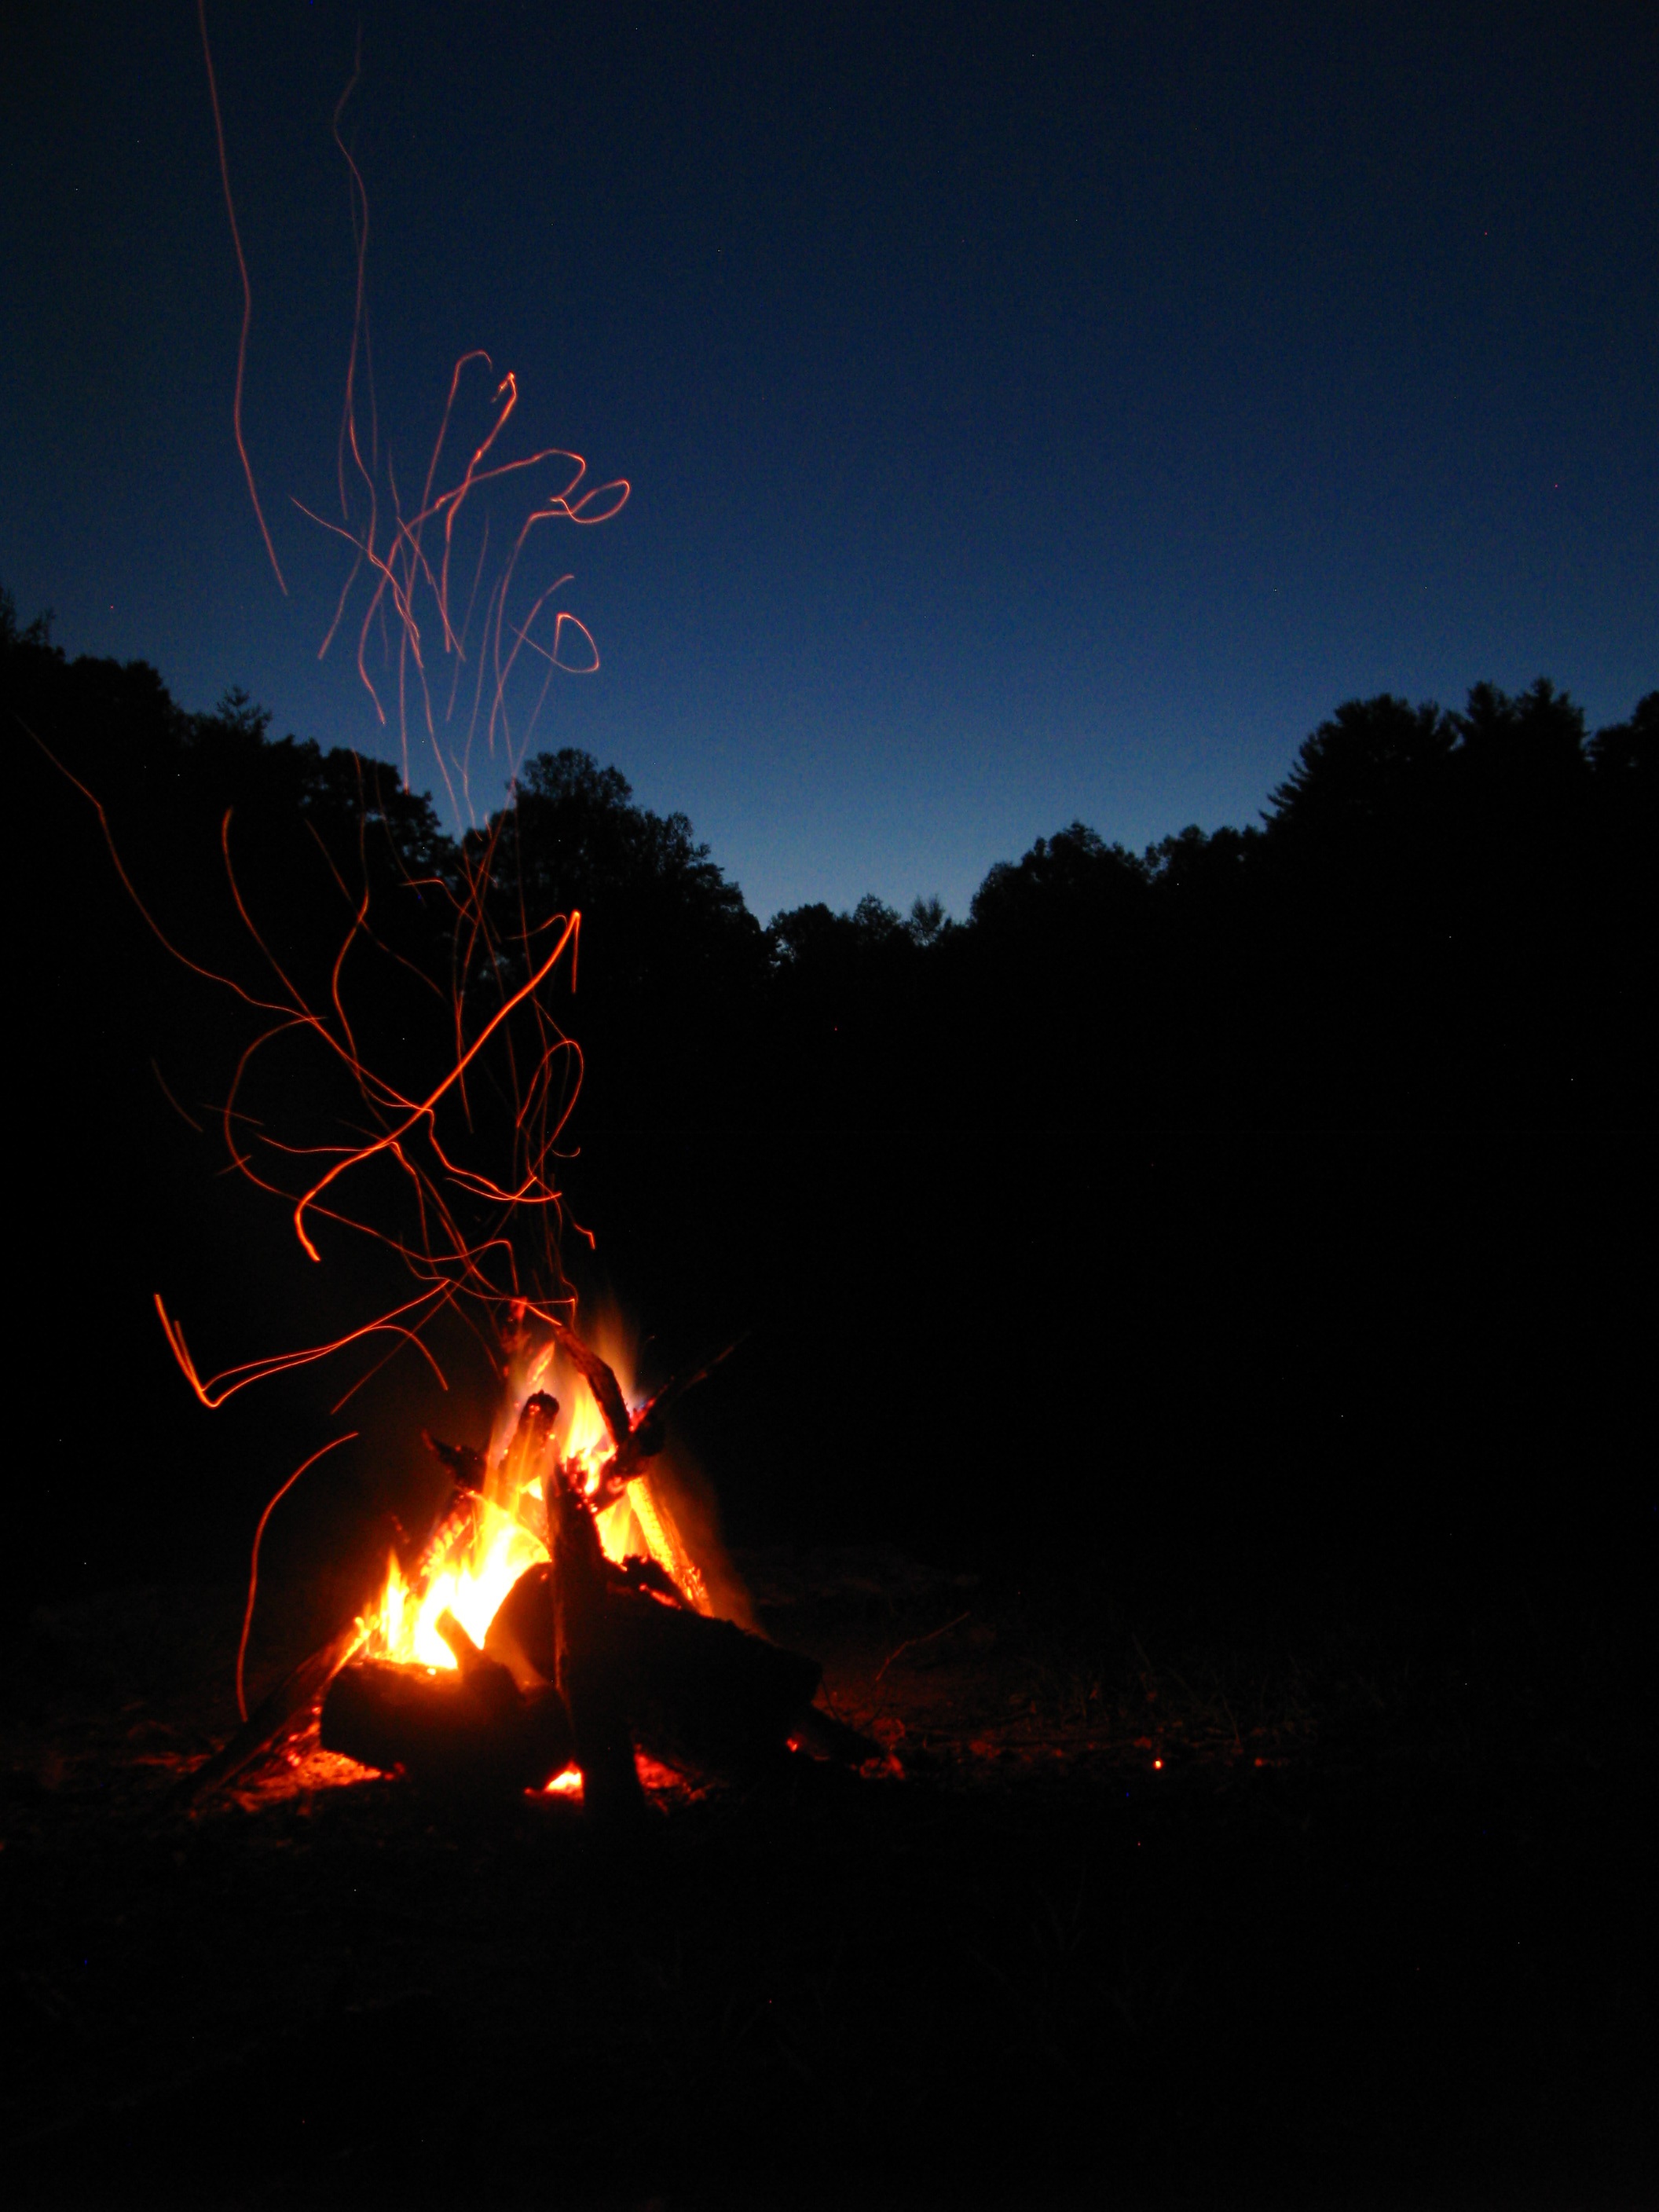
light, night, dusk, evening, flame, fire, darkness, camping, campfire, burn, hot, geological phenomenon